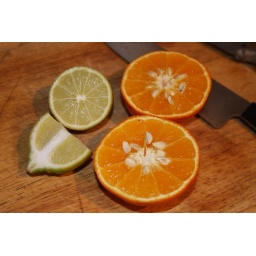
Slice orange and lime and remove seeds. Use whole orange and 1/2 lime. Store remaining lime in plastic in refridgerator.